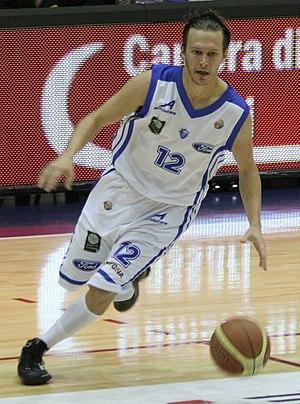
Travis Diener, né le 1ᵉʳ mars 1982 à Fond du Lac, dans le Wisconsin, est un joueur américain de basket-ball. Il évolue au poste de meneur. Il est le cousin du joueur de basket-ball Drake Diener.